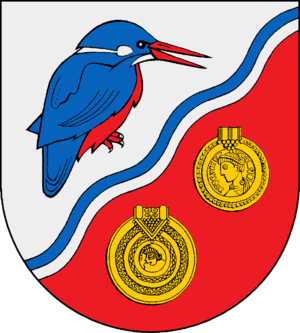
Geltorf est une municipalité allemande située dans le land du Schleswig-Holstein et dans l'arrondissement de Schleswig-Flensbourg. En 2015, sa population est de 376 habitants.